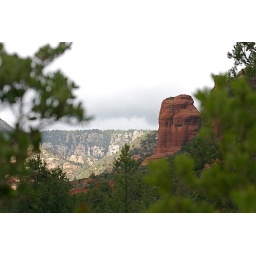
Sedona rock formation framed by bushes and trees